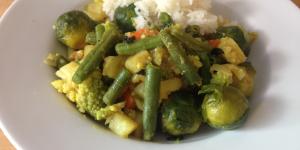
curry de judias verdes